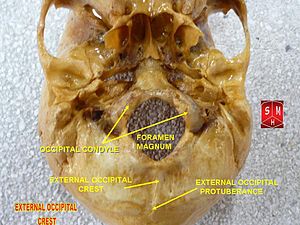
Ydre occipitale kam
Kraniet set nedefra
Ydre occipitale kam eller Crista occipitalis externa er en del af den ydre overflade af squama occipitalis på nakkebenet. Det har en kløft langs midterlinjen, begyndende ved den ydre occipitale protuberans og fortsætter ned til foramen magnum, hvortil nakkebåndet hæfter.